Gradobranitelj

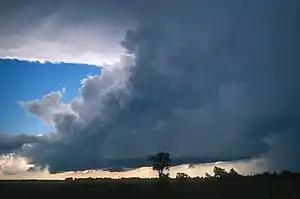
Cumulonimbus clouds are involved in thunderstorms, and can produce heavy rain and hail. It was believed that the movement of these clouds was directed by demons, who led them over fields to destroy crops.

A gradobranitelj (literally "hail defender") and an oblačar was, in Serbian tradition, a man who protected his village from destructive weather. In Serbia, bad weather was believed to be brought by various demonic beings, including devils, creatures called "ala" and "aždaja", eagles, black-feathered birds, and the souls of drowned and hanged persons. The gradobranitelj used magic to dissipate hail clouds, and to repel devils and the souls of the drowned and hanged persons, who were thought to bring the clouds. He learned this magic from another gradobranitelj. The oblačar ran to and fro beneath a hail cloud, fighting against an "aždaja", a serpentine demon which flew in the cloud spewing hail on the fields of the oblačar's village. The gradobranitelj is recorded in north-western Serbia, and the oblačar is recorded in the region of Syrmia. It was also believed in some areas that there were women who could eliminate the danger from destructive weather using sorcery. In other respects, these protectors were normal individuals who lived and worked in their communities as others did.